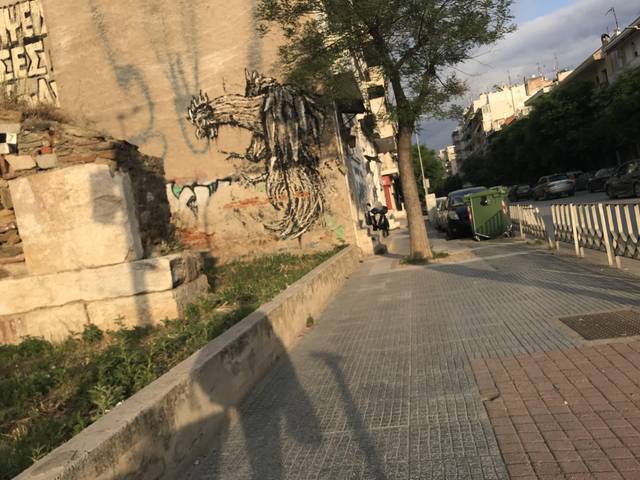
Region: Greece
Coordinates: 40.644, 22.937